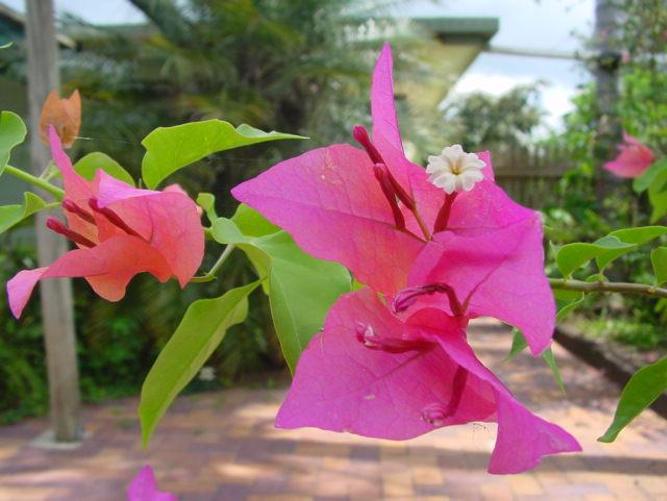
Label: bougainvillea